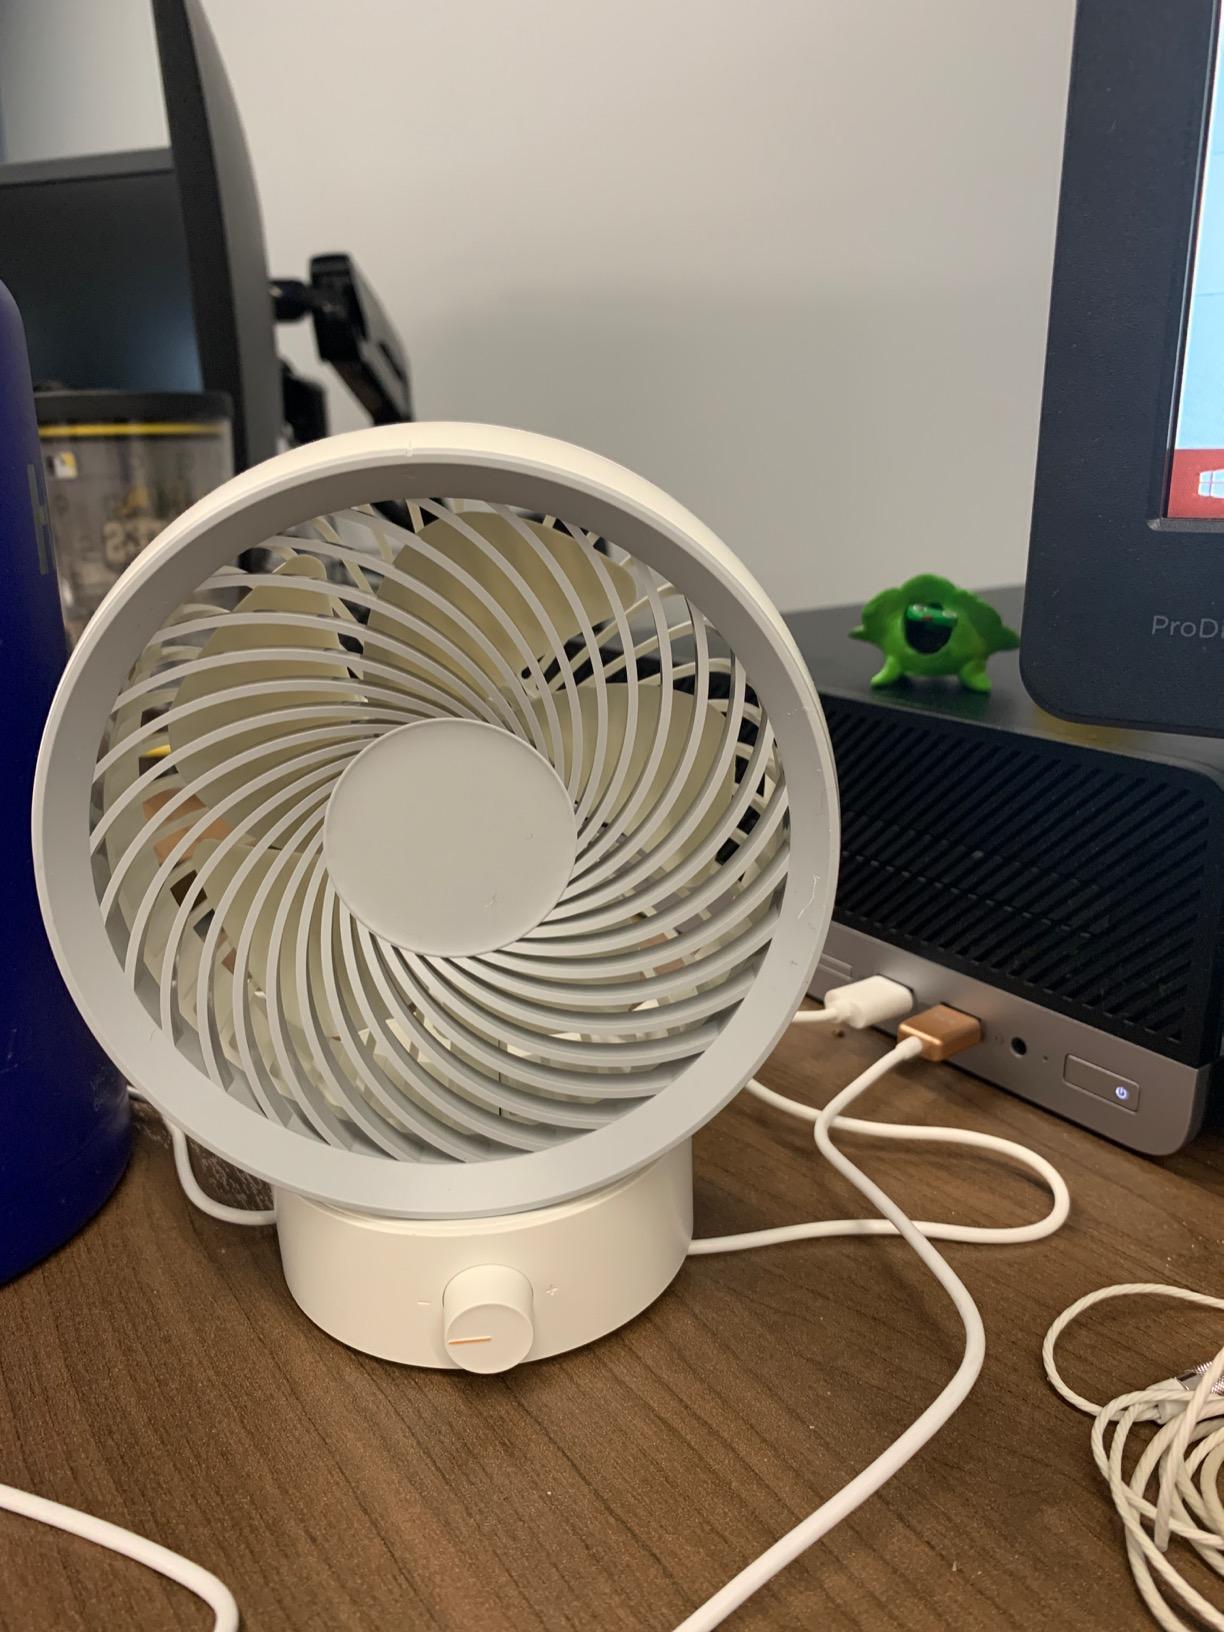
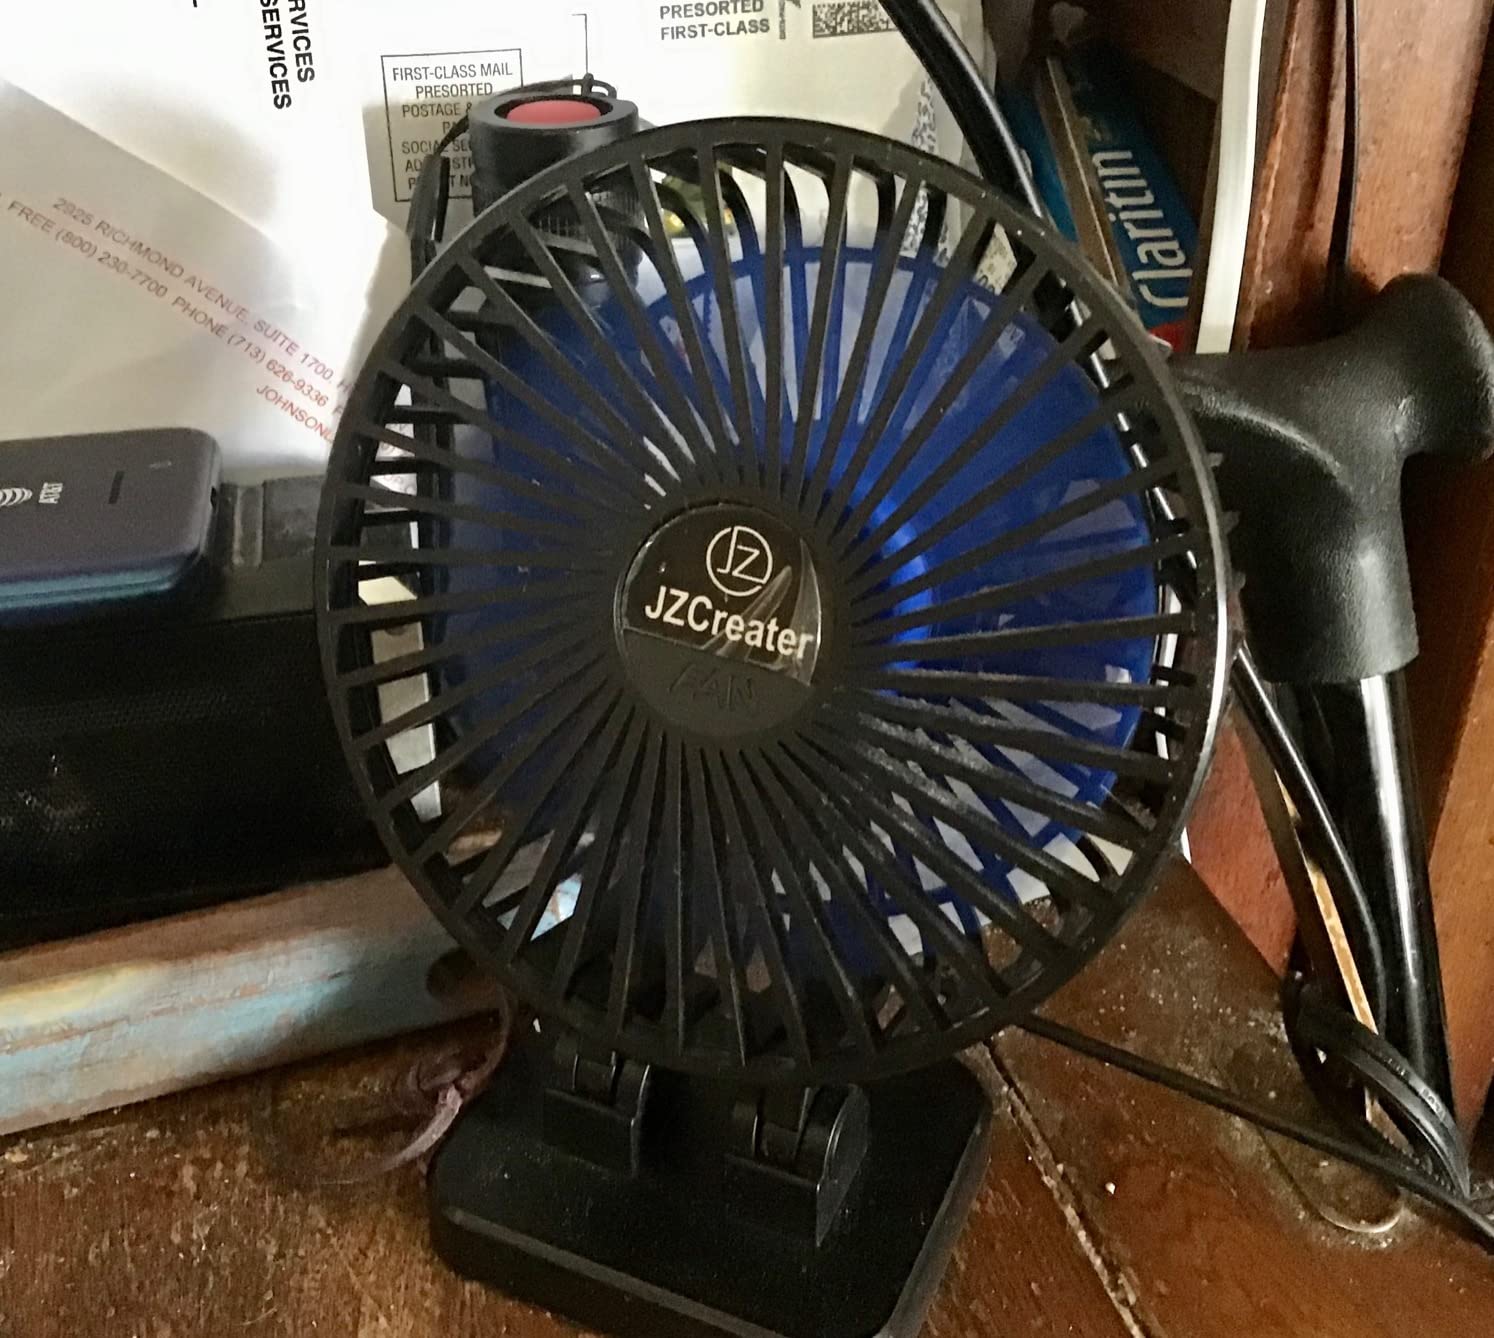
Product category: fan
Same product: no